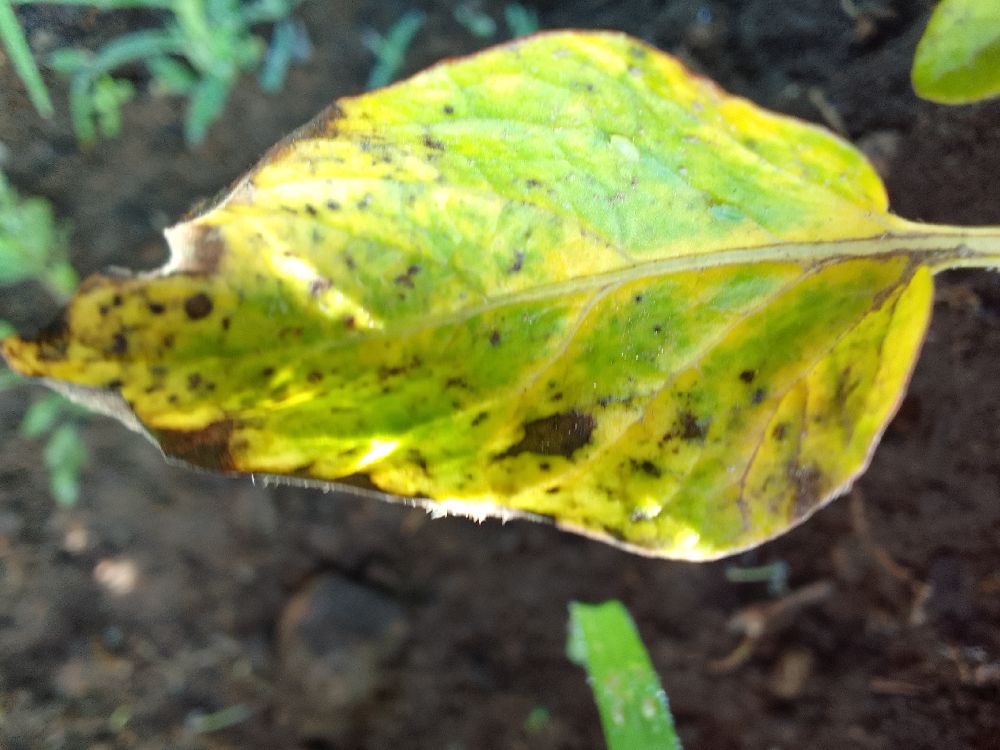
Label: Early blight